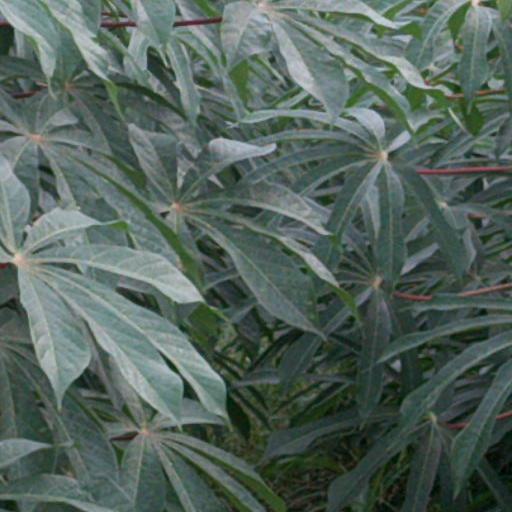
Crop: cassava